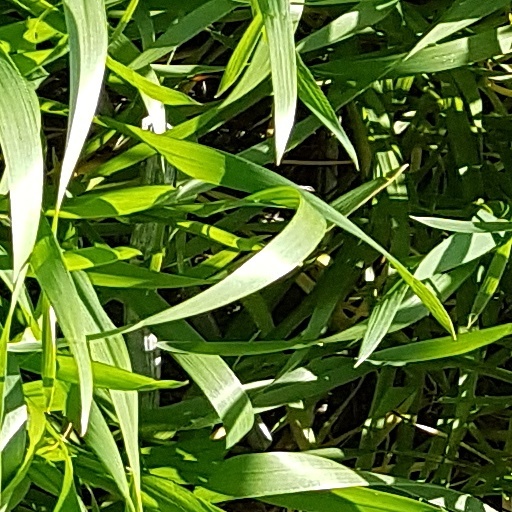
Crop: wheat